Hnahthial district

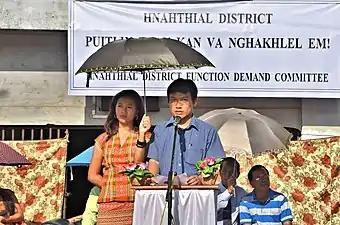
Hnahthial District Demand - Public Meeting on 1 October 2013 - HDFDC Secretary K.Lalhunmawia addressing the people

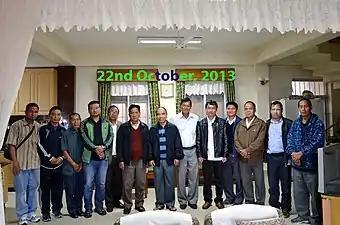
District Demand leaders met with Pu Zoramthanga

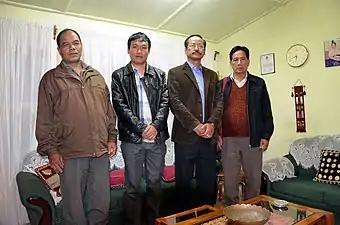
District Demand leaders met with Pu K.Liantlinga

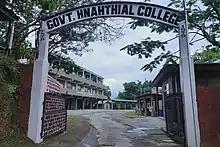
Govt. Hnahthial College main gate

For two decades from 1998 to 2018, the people of Hnahthial demanded for the creation of Hnahthial District through the District Demand Committee later in 2009 renamed as Hnahthial District Function Demand Committee which resorted to various means including Long March from Hnahthial to Aizawl, indefinite fasting, processions, public prayer meetings, Total Bandh, Public Meetings, memorandum and resolutions submitted to the Chief Minister, blockade of NH 54, holding press conferences and a series of talks held with the Chief Minister of Mizoram.